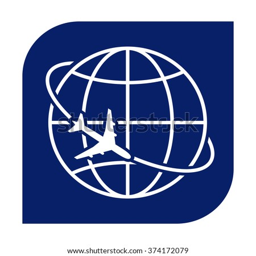
airplane fly around the planet earth .